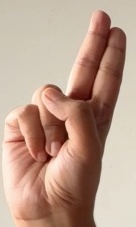
ASL sign: U